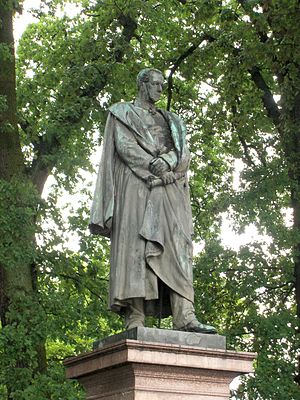
Helmuth Karl Bernhard von Moltke / Forfatterskab
Statue (Parchim)
Helmuth Karl Bernhard greve von Moltke var en preussisk generalfeltmarskal og onkel til Helmuth Johannes Ludwig von Moltke.